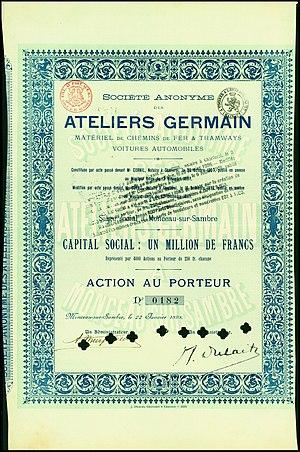
Les Ateliers Germain étaient une marque belge de motocyclettes, automobiles et ferroviaires créée en 1897. En 1964 elle fusionna avec la Société Anglo-Franco-Belge pour former les Etablissements Germain Anglo, qui disparu en 1968.